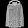
Label: Coat